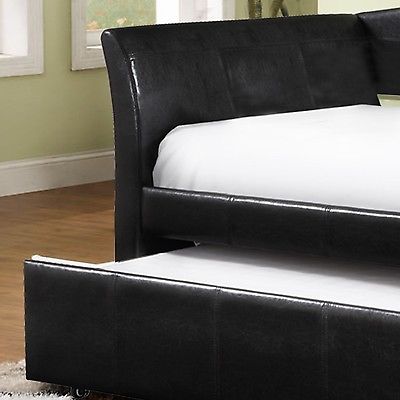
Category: sofa